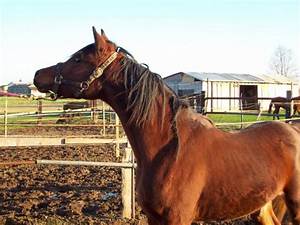
Label: cavallo